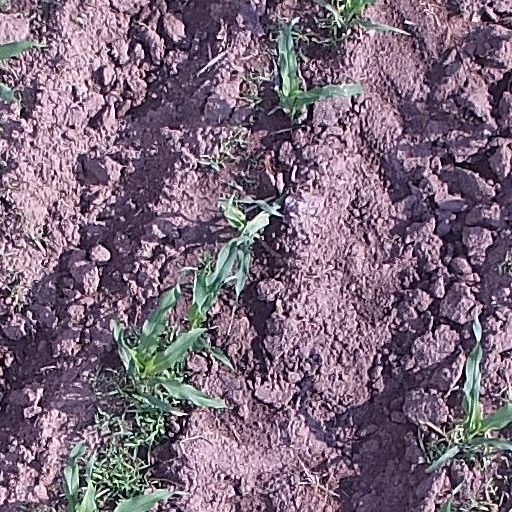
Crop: maize; corn